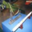
Label: rocket